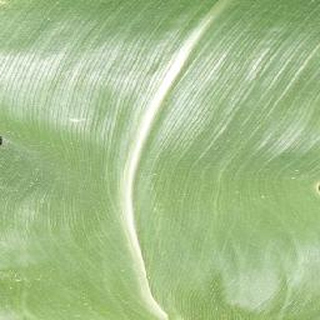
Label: healthy_corn